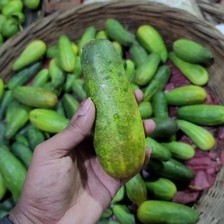
Label: cucumber